Knights of Labor

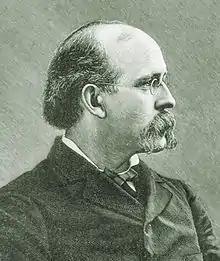
Terence Powderly, Grand Master Workman of the Knights of Labor during its meteoric rise and precipitous decline (1890)

The Knights of Labor (K of L), officially the Noble and Holy Order of the Knights of Labor, was the largest American labor movement of the 19th century, claiming for a time nearly one million members. It operated in the United States as well in Canada, and had chapters also in Great Britain and Australia. Its most important leader was Terence V. Powderly. The Knights of Labor promoted the social and cultural uplift of the worker, and demanded the eight-hour day. In some cases it acted as a labor union, negotiating with employers, but it was never well organized or funded. It was notable in its ambition to organize across lines of gender and race and in the inclusion of both skilled and unskilled labor. After a rapid expansion in the mid-1880s, it suddenly lost its new members and succumbed to a jurisdictional battle with the new American Federation of Labor. The Knights of Labor had served as the first mass organization of the white working class of the United States.